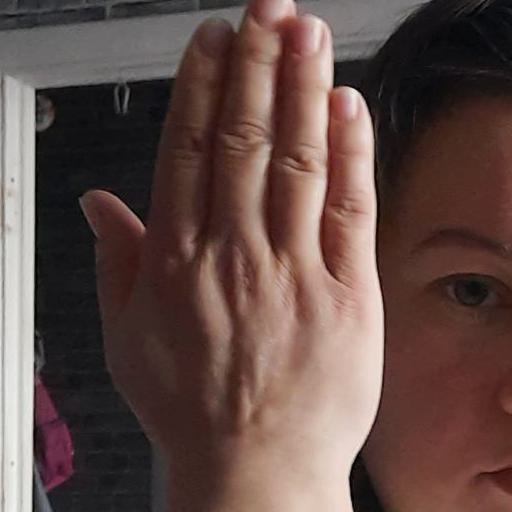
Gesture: stop_inverted